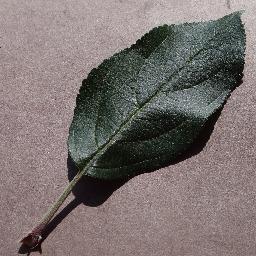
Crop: apple
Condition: healthy